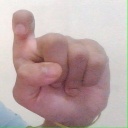
अक्षर: इ